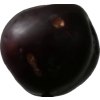
Label: plum